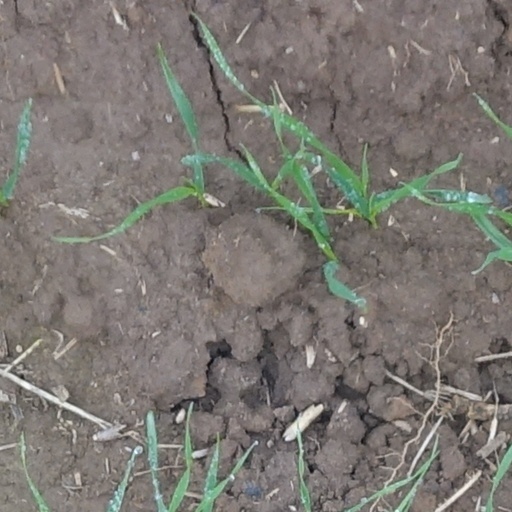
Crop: wheat